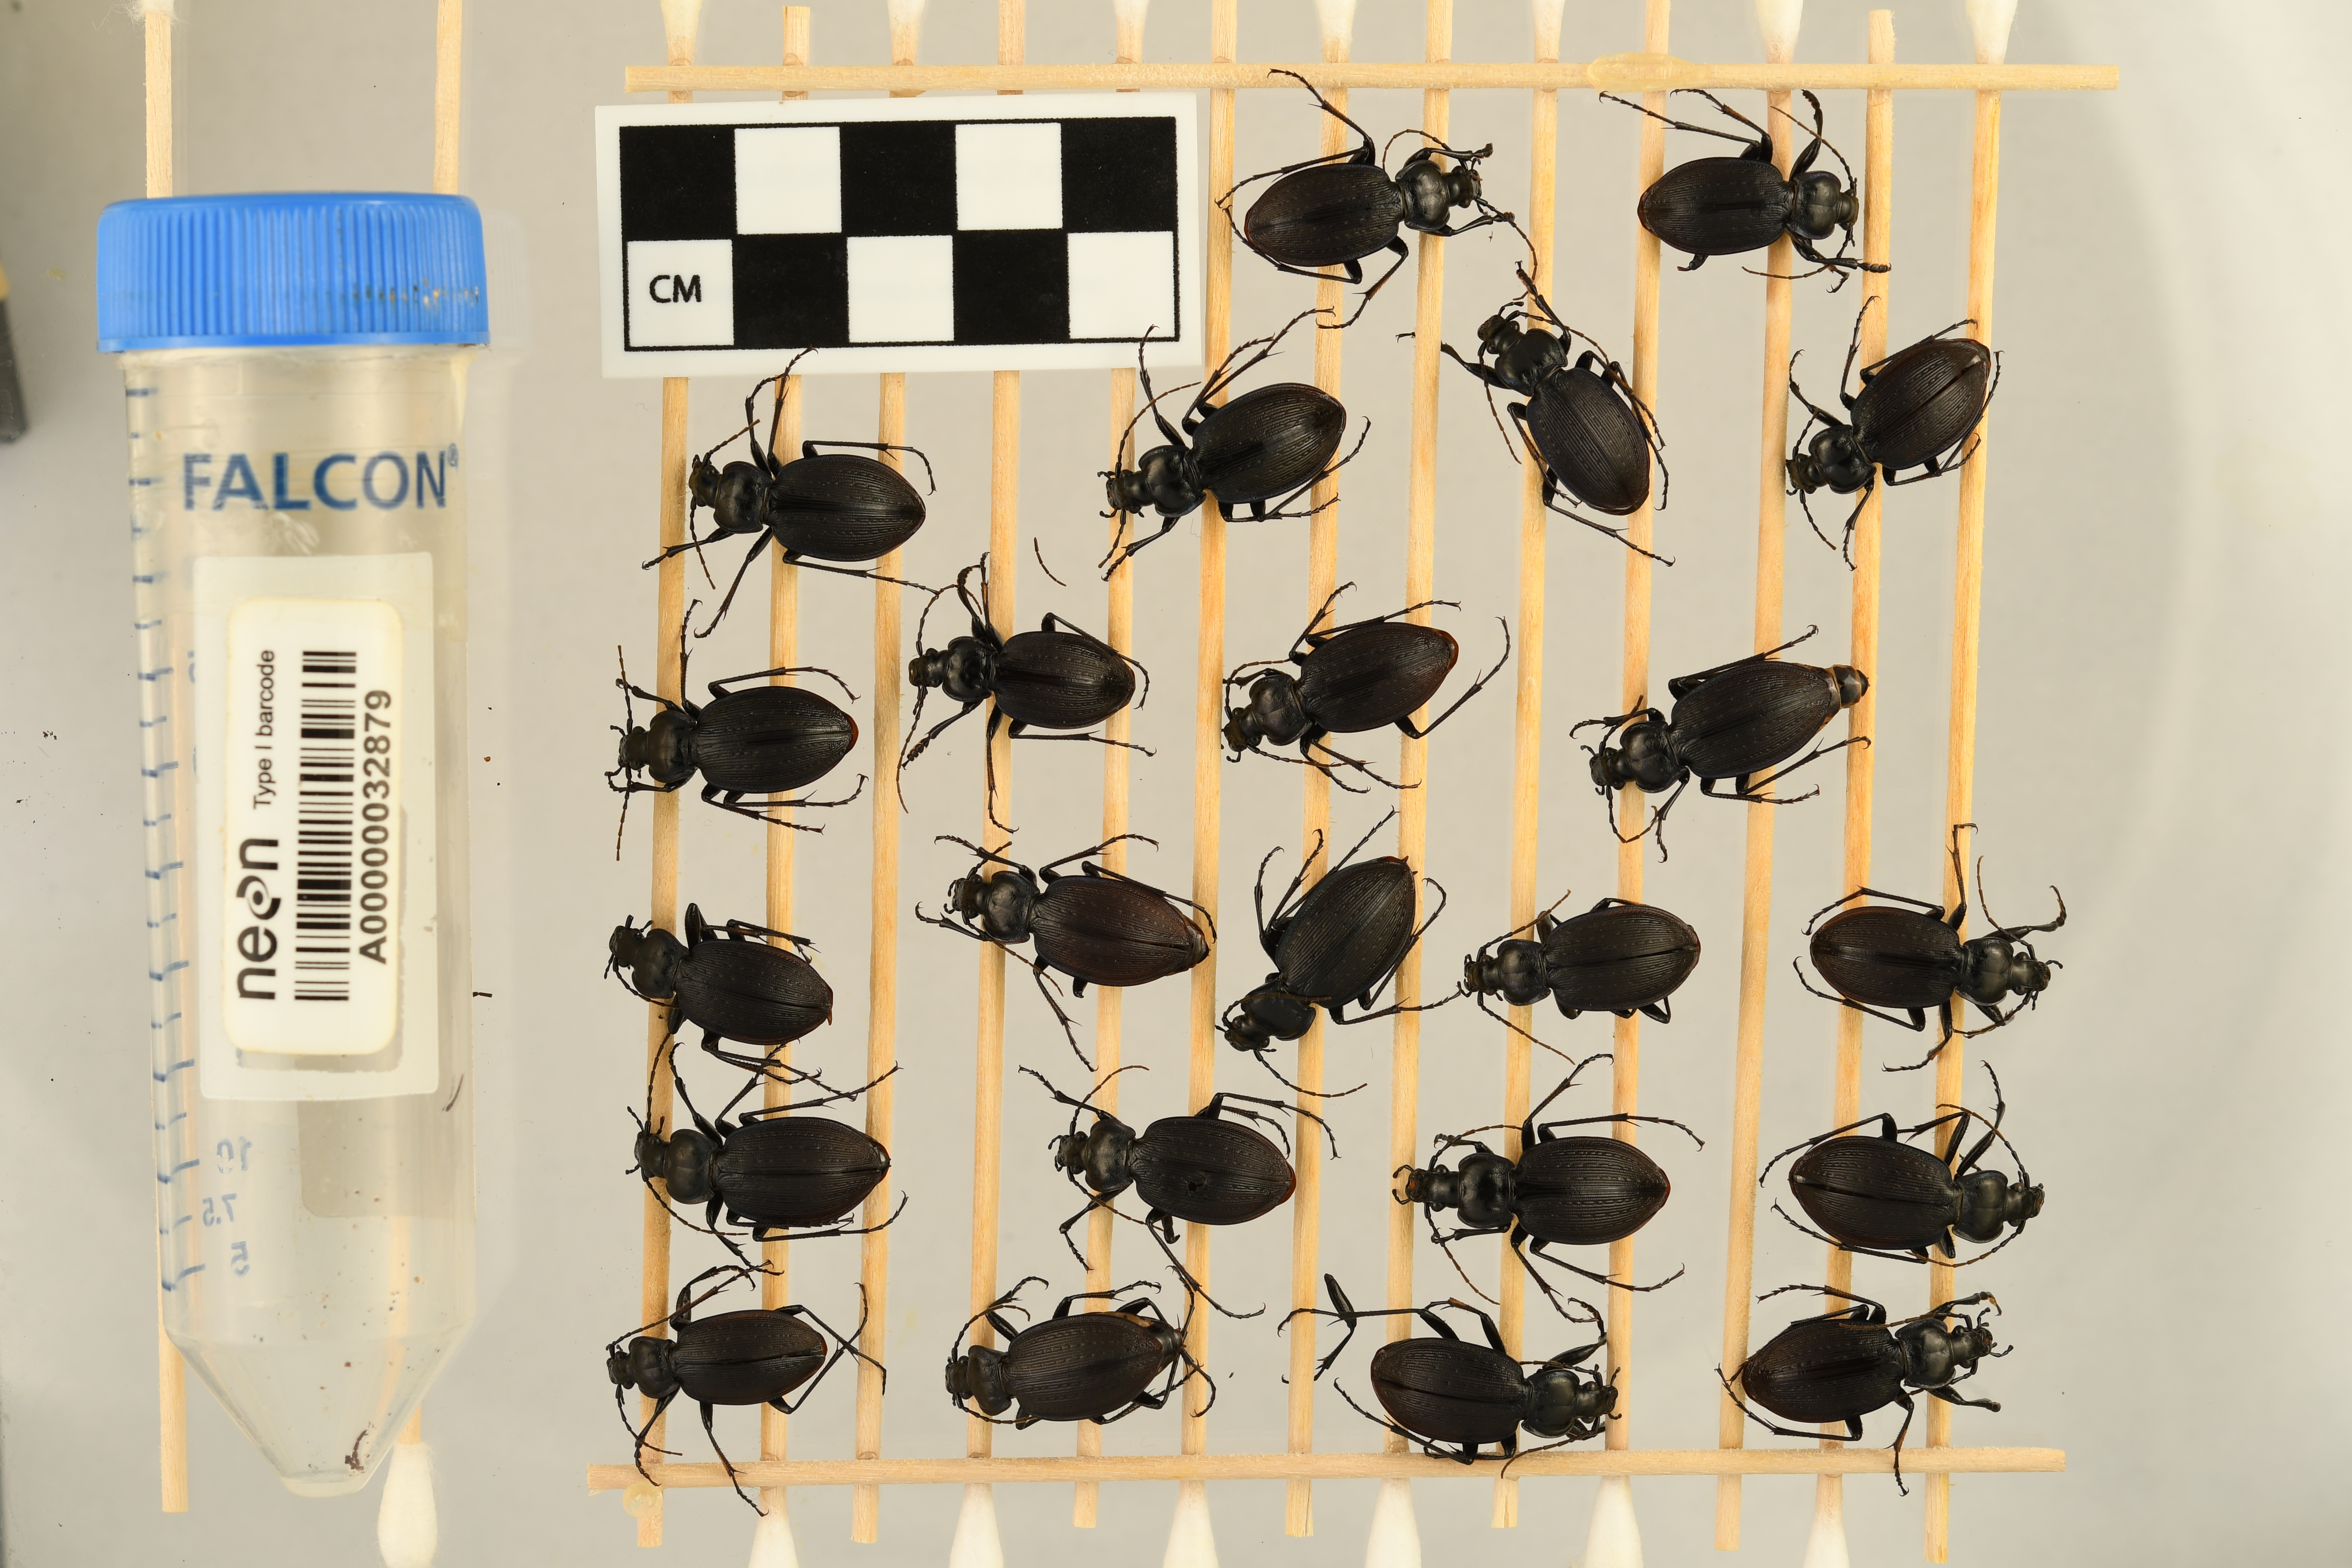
Carabus goryi — Harvard Forest Site, plot HARV_010. Beetle 1, ElytraLength: 1.429 cm (lying flat: Yes)

Carabus goryi — Harvard Forest Site, plot HARV_010. Beetle 1, ElytraWidth: 0.8004 cm (lying flat: Yes)

Carabus goryi — Harvard Forest Site, plot HARV_010. Beetle 2, ElytraWidth: 0.7944 cm (lying flat: Yes)

Carabus goryi — Harvard Forest Site, plot HARV_010. Beetle 2, ElytraLength: 1.359 cm (lying flat: Yes)

Carabus goryi — Harvard Forest Site, plot HARV_010. Beetle 3, ElytraLength: 1.463 cm (lying flat: Yes)

Carabus goryi — Harvard Forest Site, plot HARV_010. Beetle 3, ElytraWidth: 0.867 cm (lying flat: Yes)

Carabus goryi — Harvard Forest Site, plot HARV_010. Beetle 4, ElytraLength: 1.461 cm (lying flat: Yes)

Carabus goryi — Harvard Forest Site, plot HARV_010. Beetle 4, ElytraWidth: 0.8559 cm (lying flat: Yes)

Carabus goryi — Harvard Forest Site, plot HARV_010. Beetle 5, ElytraLength: 1.41 cm (lying flat: Yes)

Carabus goryi — Harvard Forest Site, plot HARV_010. Beetle 5, ElytraWidth: 0.8277 cm (lying flat: Yes)

Carabus goryi — Harvard Forest Site, plot HARV_010. Beetle 6, ElytraLength: 1.393 cm (lying flat: Yes)

Carabus goryi — Harvard Forest Site, plot HARV_010. Beetle 6, ElytraWidth: 0.8529 cm (lying flat: Yes)

Carabus goryi — Harvard Forest Site, plot HARV_010. Beetle 7, ElytraLength: 1.5 cm (lying flat: Yes)

Carabus goryi — Harvard Forest Site, plot HARV_010. Beetle 7, ElytraWidth: 0.864 cm (lying flat: Yes)

Carabus goryi — Harvard Forest Site, plot HARV_010. Beetle 8, ElytraLength: 1.329 cm (lying flat: Yes)

Carabus goryi — Harvard Forest Site, plot HARV_010. Beetle 8, ElytraWidth: 0.8098 cm (lying flat: Yes)

Carabus goryi — Harvard Forest Site, plot HARV_010. Beetle 9, ElytraLength: 1.44 cm (lying flat: Yes)

Carabus goryi — Harvard Forest Site, plot HARV_010. Beetle 9, ElytraWidth: 0.818 cm (lying flat: Yes)

Carabus goryi — Harvard Forest Site, plot HARV_010. Beetle 10, ElytraLength: 1.524 cm (lying flat: Yes)

Carabus goryi — Harvard Forest Site, plot HARV_010. Beetle 10, ElytraWidth: 0.8799 cm (lying flat: Yes)

Carabus goryi — Harvard Forest Site, plot HARV_010. Beetle 11, ElytraLength: 1.4 cm (lying flat: Yes)

Carabus goryi — Harvard Forest Site, plot HARV_010. Beetle 11, ElytraWidth: 0.8337 cm (lying flat: Yes)

Carabus goryi — Harvard Forest Site, plot HARV_010. Beetle 12, ElytraLength: 1.506 cm (lying flat: Yes)

Carabus goryi — Harvard Forest Site, plot HARV_010. Beetle 12, ElytraWidth: 0.8782 cm (lying flat: Yes)

Carabus goryi — Harvard Forest Site, plot HARV_010. Beetle 13, ElytraLength: 1.531 cm (lying flat: Yes)

Carabus goryi — Harvard Forest Site, plot HARV_010. Beetle 13, ElytraWidth: 0.9022 cm (lying flat: Yes)

Carabus goryi — Harvard Forest Site, plot HARV_010. Beetle 14, ElytraLength: 1.427 cm (lying flat: Yes)

Carabus goryi — Harvard Forest Site, plot HARV_010. Beetle 14, ElytraWidth: 0.8327 cm (lying flat: Yes)

Carabus goryi — Harvard Forest Site, plot HARV_010. Beetle 15, ElytraLength: 1.398 cm (lying flat: Yes)

Carabus goryi — Harvard Forest Site, plot HARV_010. Beetle 15, ElytraWidth: 0.8355 cm (lying flat: Yes)

Carabus goryi — Harvard Forest Site, plot HARV_010. Beetle 16, ElytraLength: 1.552 cm (lying flat: Yes)

Carabus goryi — Harvard Forest Site, plot HARV_010. Beetle 16, ElytraWidth: 0.8851 cm (lying flat: Yes)

Carabus goryi — Harvard Forest Site, plot HARV_010. Beetle 17, ElytraLength: 1.478 cm (lying flat: Yes)

Carabus goryi — Harvard Forest Site, plot HARV_010. Beetle 17, ElytraWidth: 0.8749 cm (lying flat: Yes)

Carabus goryi — Harvard Forest Site, plot HARV_010. Beetle 18, ElytraLength: 1.448 cm (lying flat: Yes)

Carabus goryi — Harvard Forest Site, plot HARV_010. Beetle 18, ElytraWidth: 0.9195 cm (lying flat: Yes)

Carabus goryi — Harvard Forest Site, plot HARV_010. Beetle 19, ElytraLength: 1.533 cm (lying flat: Yes)

Carabus goryi — Harvard Forest Site, plot HARV_010. Beetle 19, ElytraWidth: 0.8749 cm (lying flat: Yes)

Carabus goryi — Harvard Forest Site, plot HARV_010. Beetle 20, ElytraLength: 1.397 cm (lying flat: Yes)

Carabus goryi — Harvard Forest Site, plot HARV_010. Beetle 20, ElytraWidth: 0.7723 cm (lying flat: Yes)

Carabus goryi — Harvard Forest Site, plot HARV_010. Beetle 21, ElytraLength: 1.506 cm (lying flat: Yes)

Carabus goryi — Harvard Forest Site, plot HARV_010. Beetle 21, ElytraWidth: 0.8791 cm (lying flat: Yes)

Carabus goryi — Harvard Forest Site, plot HARV_010. Beetle 22, ElytraLength: 1.409 cm (lying flat: Yes)

Carabus goryi — Harvard Forest Site, plot HARV_010. Beetle 22, ElytraWidth: 0.8568 cm (lying flat: Yes)

Carabus goryi — Harvard Forest Site, plot HARV_010. Beetle 23, ElytraLength: 1.44 cm (lying flat: Yes)

Carabus goryi — Harvard Forest Site, plot HARV_010. Beetle 23, ElytraWidth: 0.8544 cm (lying flat: Yes)